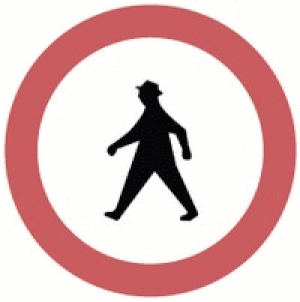
Diagramme de la signalisation routière luxembourgeoise